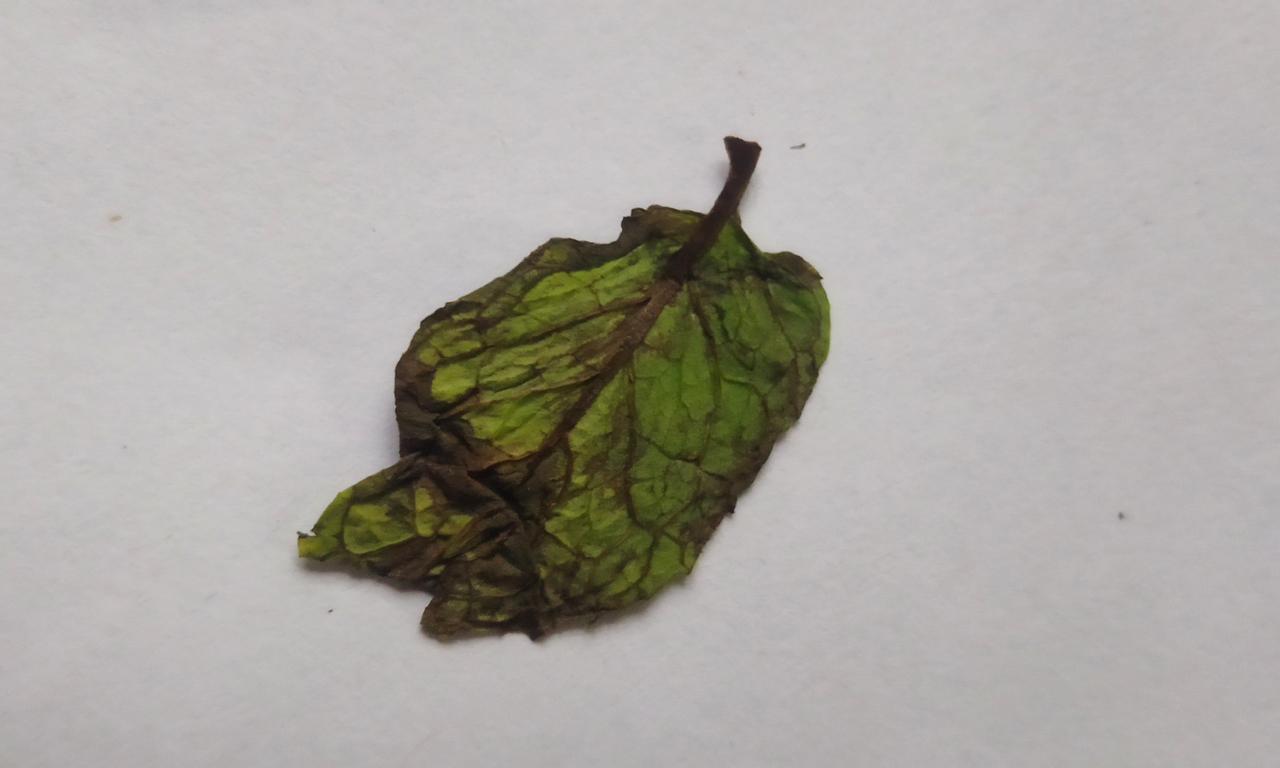
Label: Spoiled